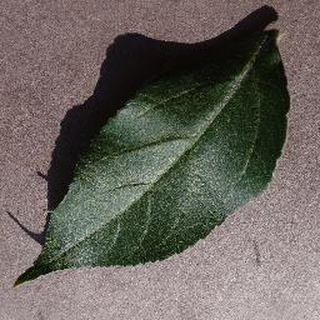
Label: healthy_apple